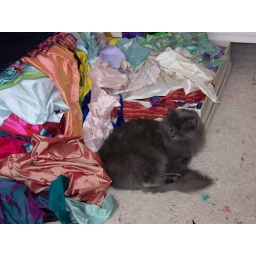
OK, so Pam has hundreds of dollars worth of Silk in the house for the doll clothing...and a cat bed.